Personalized genomics

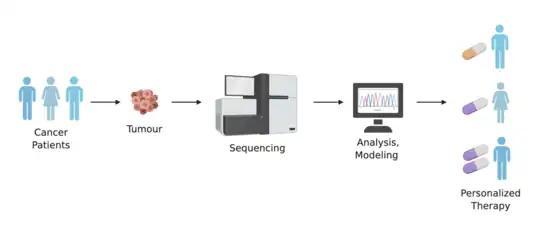
Patients with cancer such as breast cancer, lung cancer or prostate cancer recruited to be analyzed by genomic sequencing. They will be separated into different groups depending on their genetic information, and different types of medications will be distributed to the subgroups.

Genetic medicine refers to the application of genetics to medical care in the detection and treatment of several phenotypic rare hereditary disorders, and this discipline incorporates an emerging area in medicine such as personalized medicine.